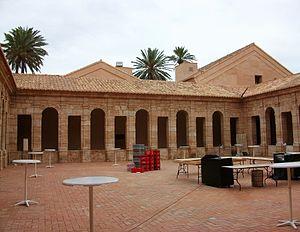
La chartreuse Notre-Dame de Ara Christi ou chartreuse de l'Autel-du-Christ, en espagnol : Cartuja de Altar de Cristo, est un monastère de Chartreux situé à El Puig de Santa Maria dans la province de Valence en Espagne.